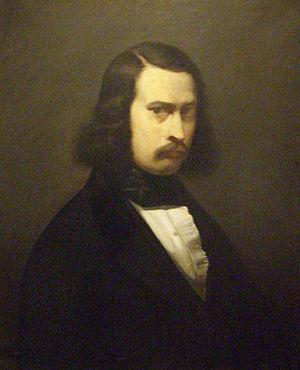
Autoportrait (1841), Musée Thomas-Henry de Cherbourg
Le musée Thomas-Henry est situé à Cherbourg-en-Cotentin. Il compte environ 300 œuvres, principalement des peintures datant du XVᵉ siècle au XIXᵉ siècle. C'est le troisième musée de beaux-arts de Normandie au regard de l'importance de ses collections. Le musée a rouvert le 19 mars 2016 après quatre ans de travaux.
Jean-François Millet, né le 4 octobre 1814 au hameau de Gruchy et mort le 20 janvier 1875 à Barbizon, est un artiste-peintre réaliste, pastelliste, graveur et dessinateur français du XIXᵉ siècle, l’un des fondateurs de l’école de Barbizon. Il est célèbre notamment pour ses scènes champêtres et paysannes réalistes.